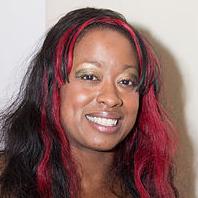
Age: 35